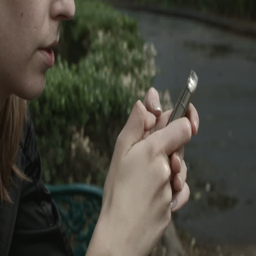
profile and hands of a young woman using her smartphone at the park